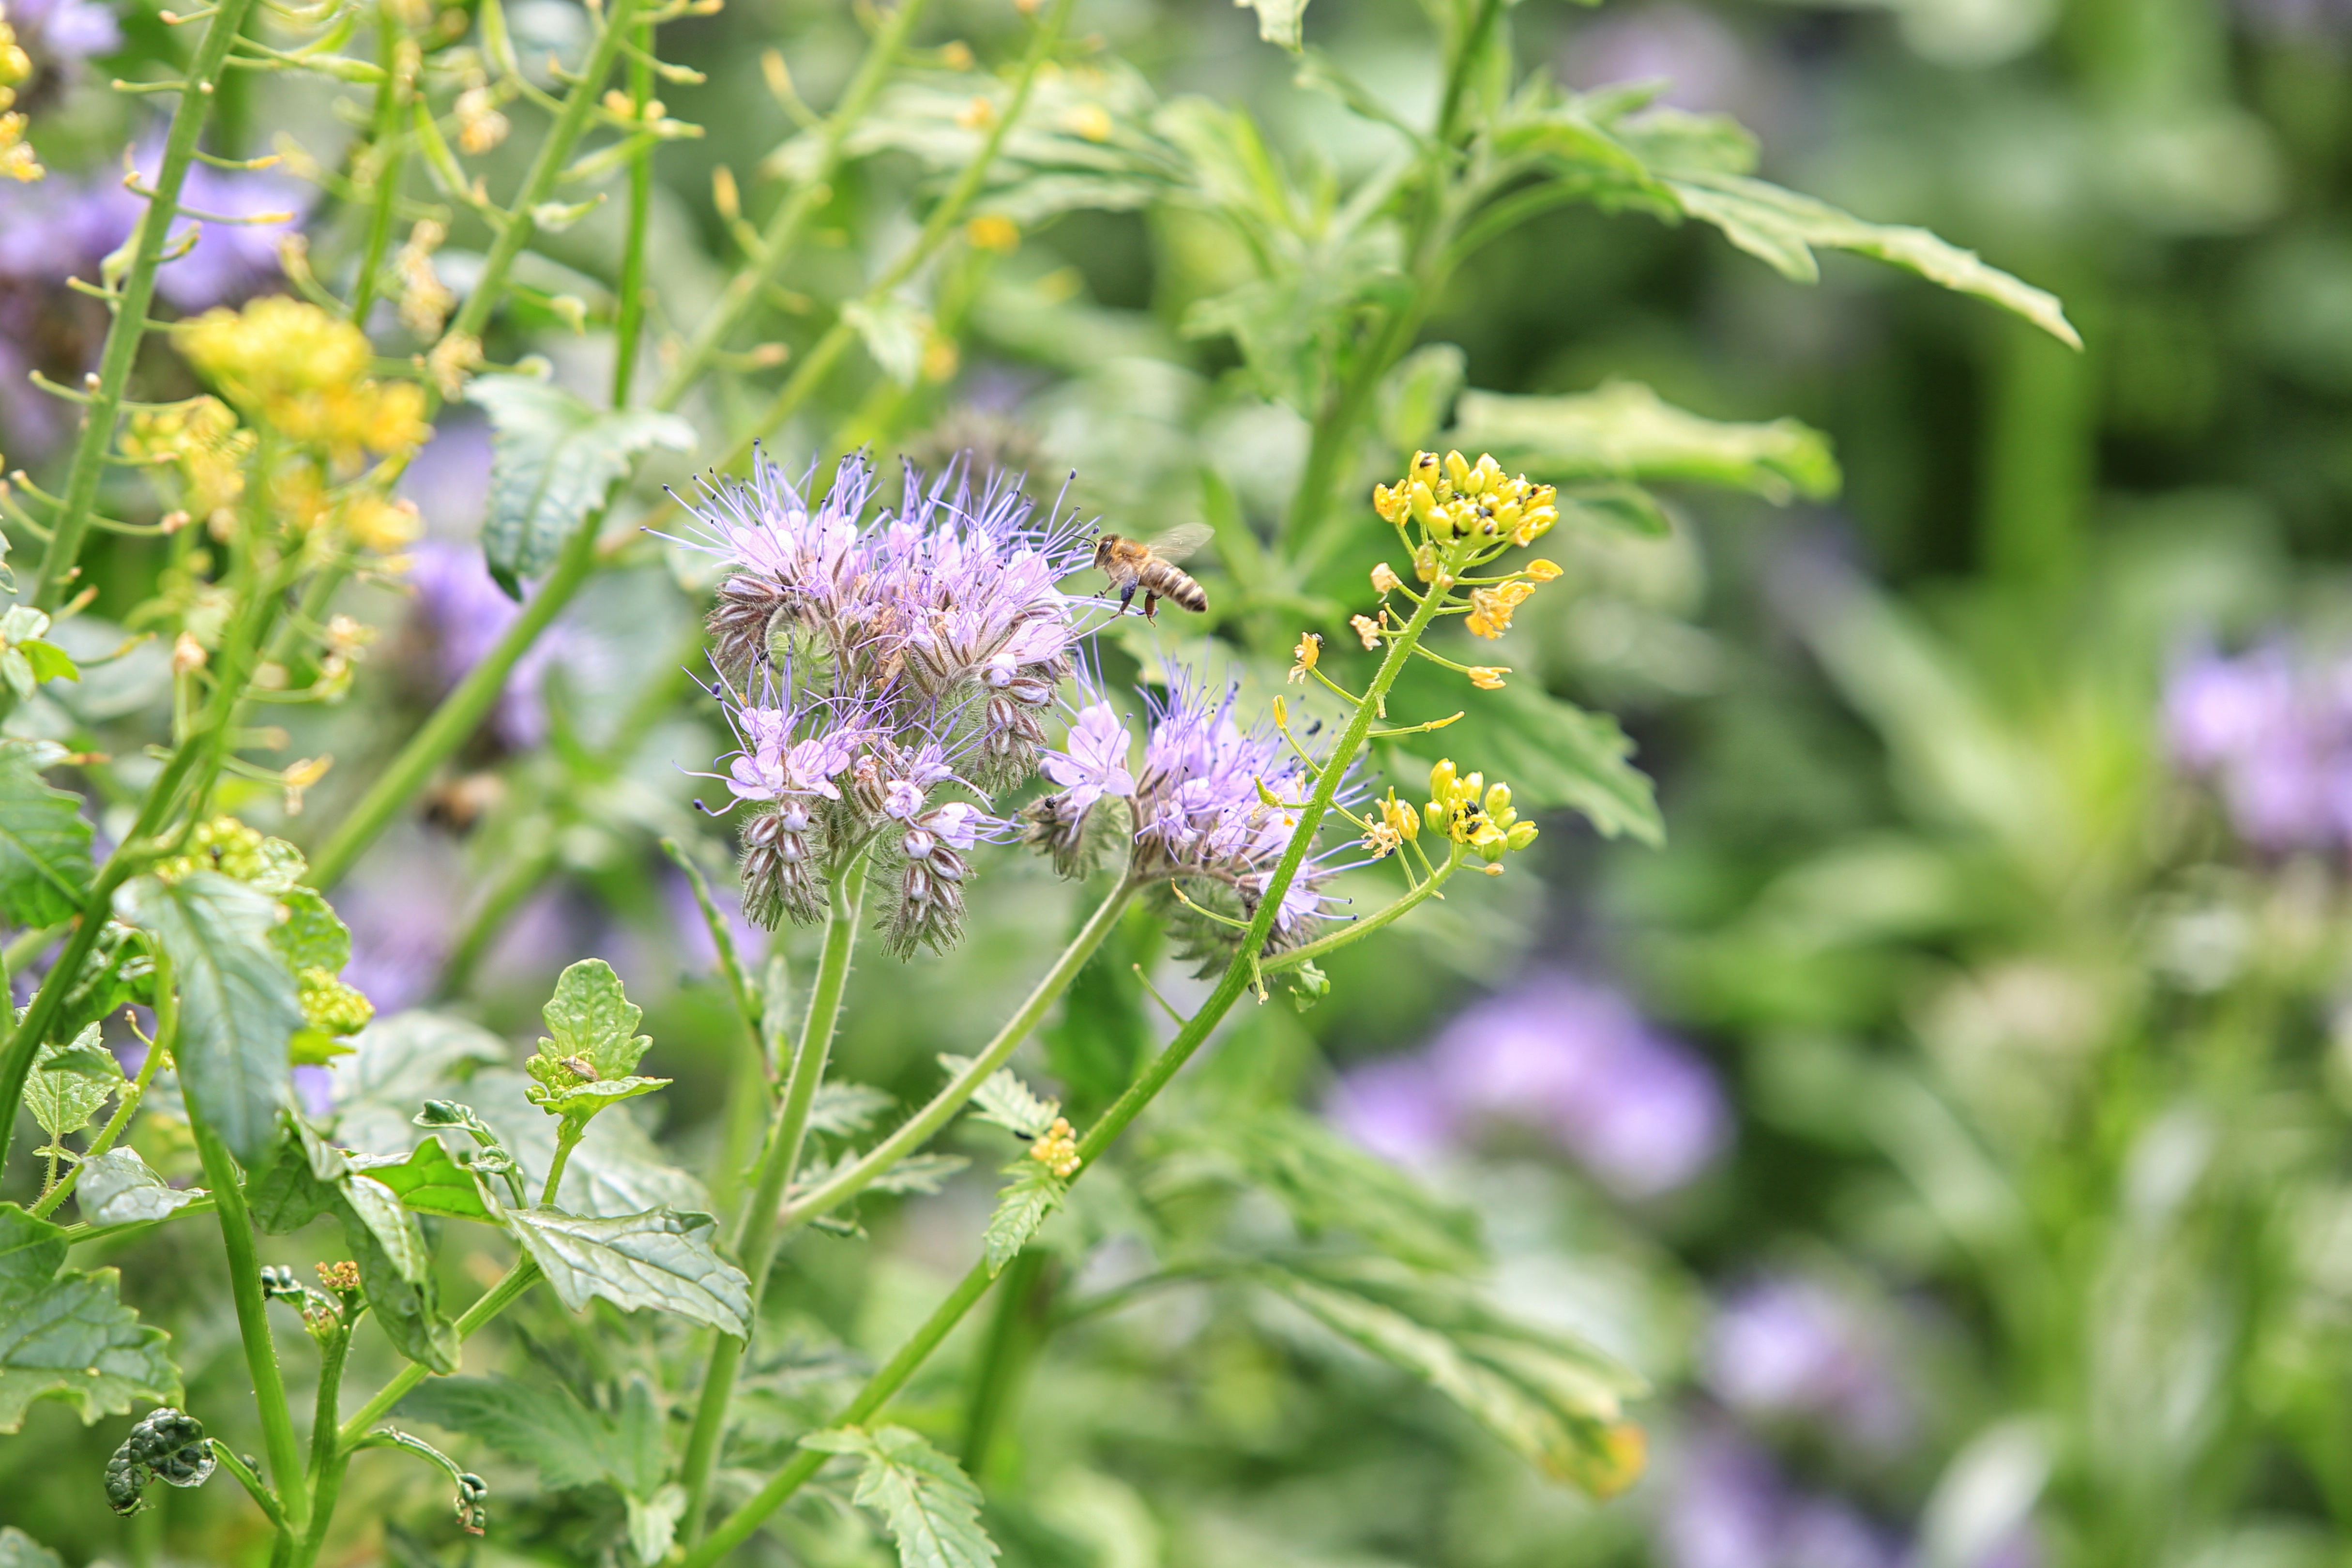
nature, plant, meadow, prairie, flower, pollen, herb, insect, botany, garden, flora, wildflower, bee, insects, flowering plant, annual plant, land plant, catch crop